Doncaster

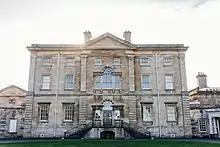
Cusworth Hall front

Doncaster has traditionally been prosperous within the wapentake of Stafford and Tickhill. The borough was known for rich landowners and huge stately homes such as Brodsworth Hall, Cantley Hall, Cusworth Hall, Hickleton Hall, Nether Hall and Wheatley Hall (demolished 1934). This wealth appears in the luxurious, historic gilded 18th-century Mansion House in High Street. This land ownership developed over what is an ancient market place and large buildings were erected in the 19th century, including the Market Hall and Corn Exchange. The old Doncaster Guildhall in Frenchgate was designed by John Butterfield with a tetrastyle portico and completed in 1847: it was demolished in the redevelopment of the 1960s.